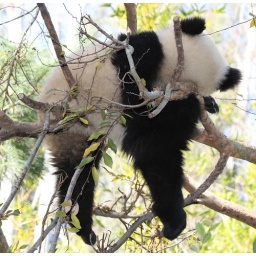
Su sleeping in the tree